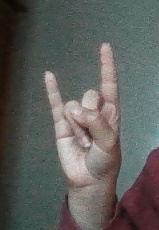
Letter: la